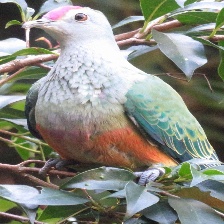
Species: SCARLET CROWNED FRUIT DOVE
Scientific name: PTILINOPUS INSULARIS